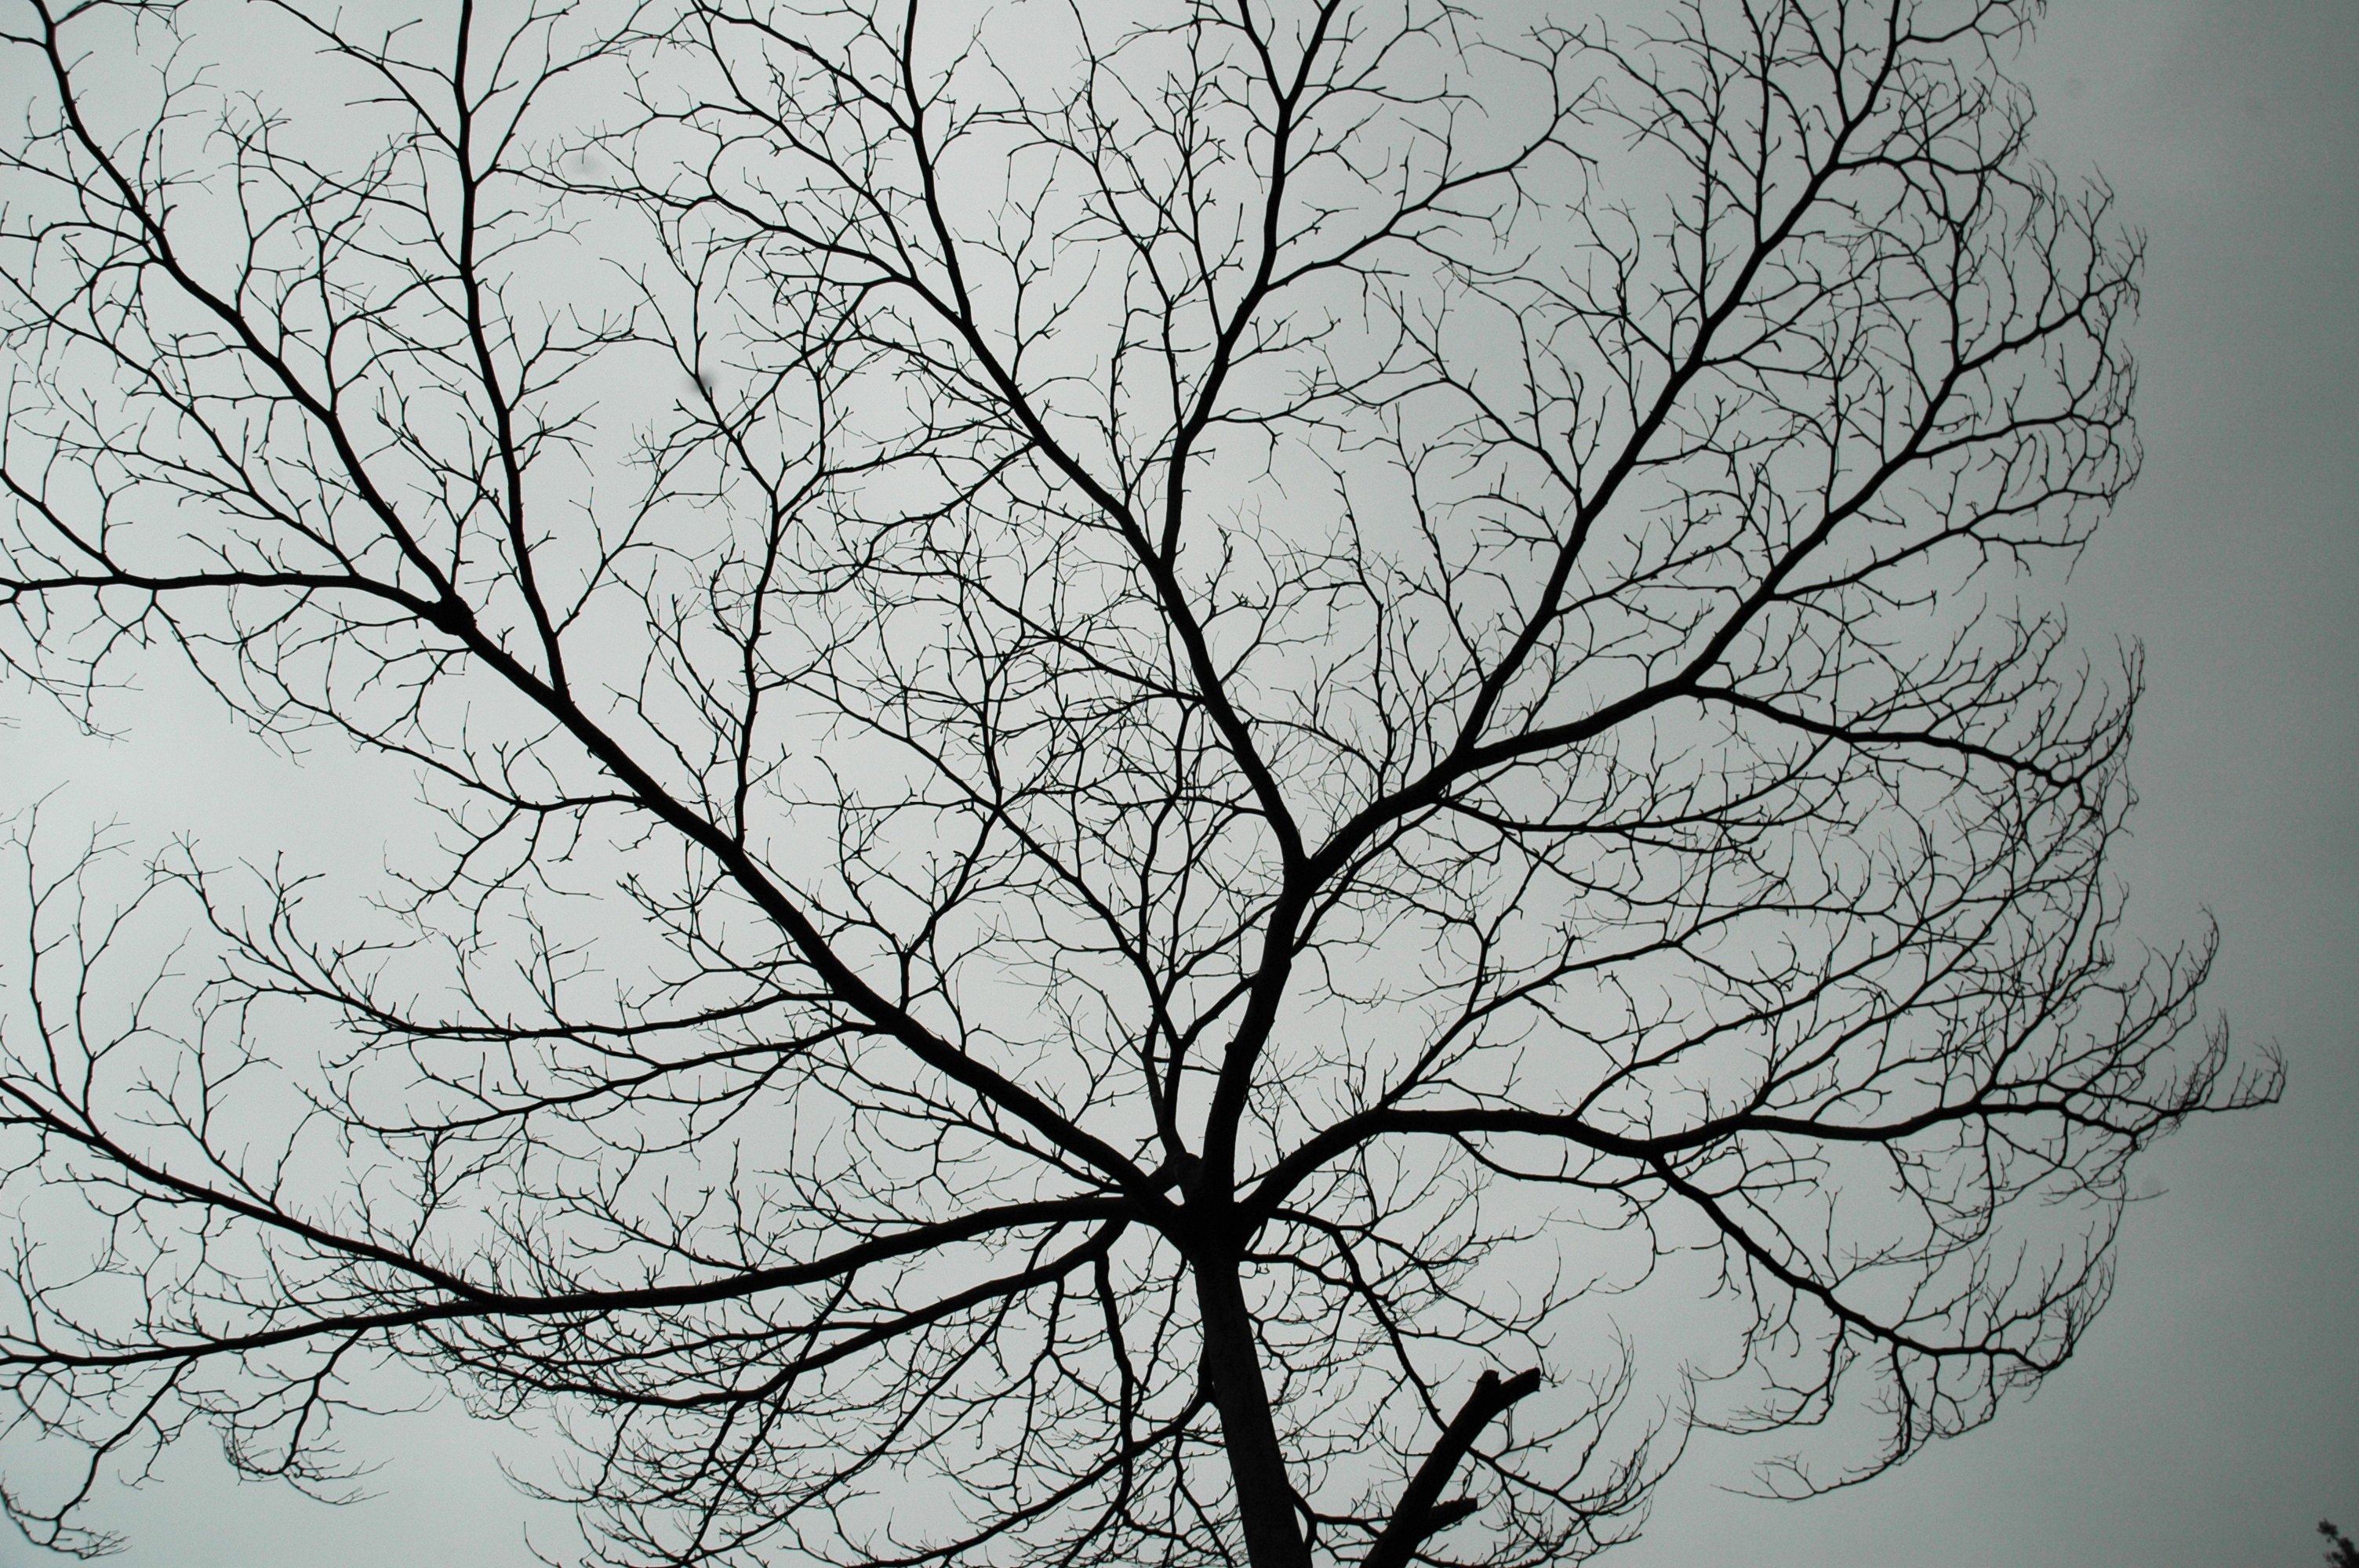
tree, branch, winter, black and white, plant, leaf, flower, frost, weather, monochrome, twig, stretch, deadwood, tree leaves, monochrome photography, woody plant, to heaven, aesthetic feeling